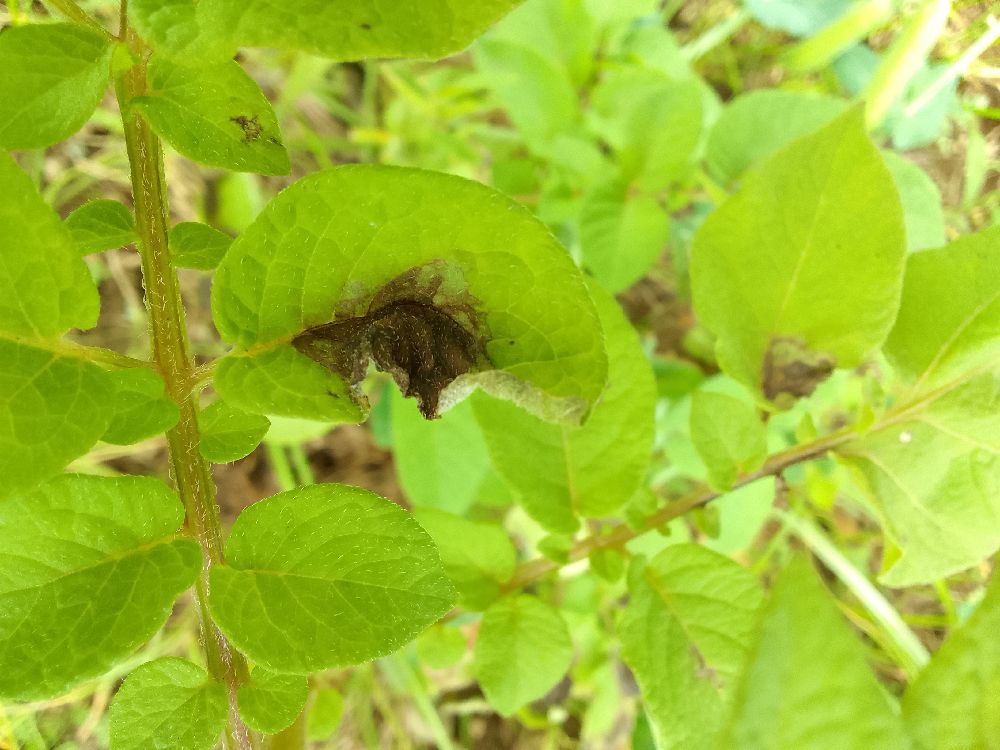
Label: Late blight